Mark Twain in Nevada

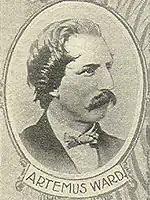
Artemus Ward's prolonged visit to Virginia City had a deep impact on Twain.

One of his more popular pieces in 1862 was the unsigned "Petrified Man" in which Clemens claimed that a petrified man who had lived "close about a century ago" had been found "south of Gravelly Ford." Historian Bruce Michelson concludes Twain used this hoax to both ridicule the local politician Sewall and mock a public who through gullibility were too quick to accept a mass of petrification reports. The humorous story quickly was picked up by other newspapers and spread east.